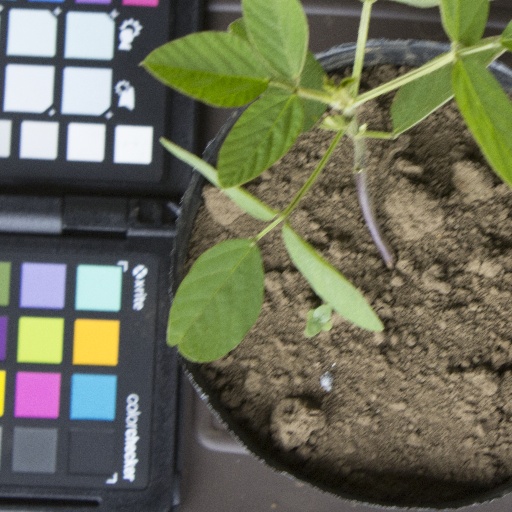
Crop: soybean